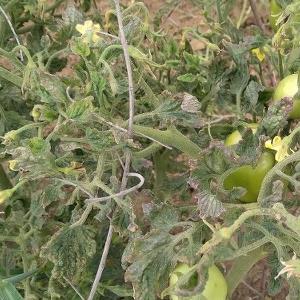
Crop: Tomato
Condition: virosis-d